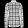
Label: Shirt